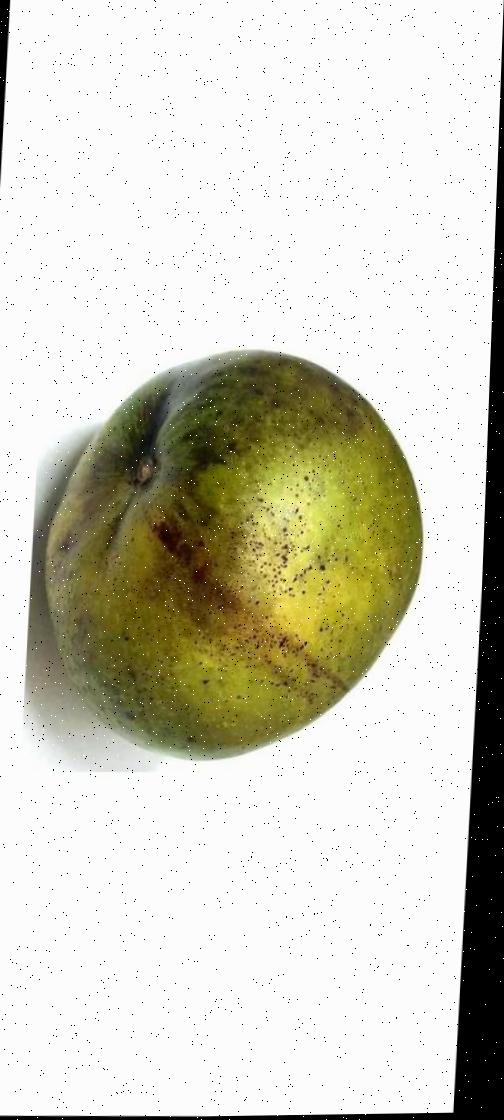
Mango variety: Bari-4